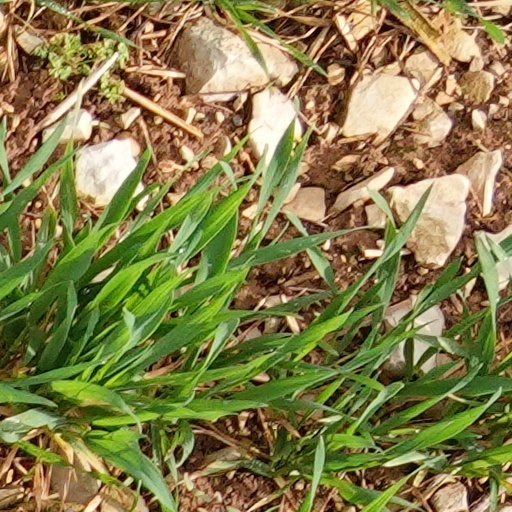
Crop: wheat